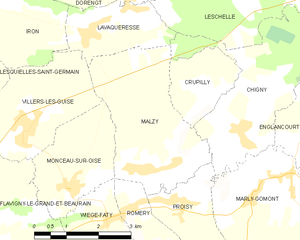
Carte des communes françaises: Malzy